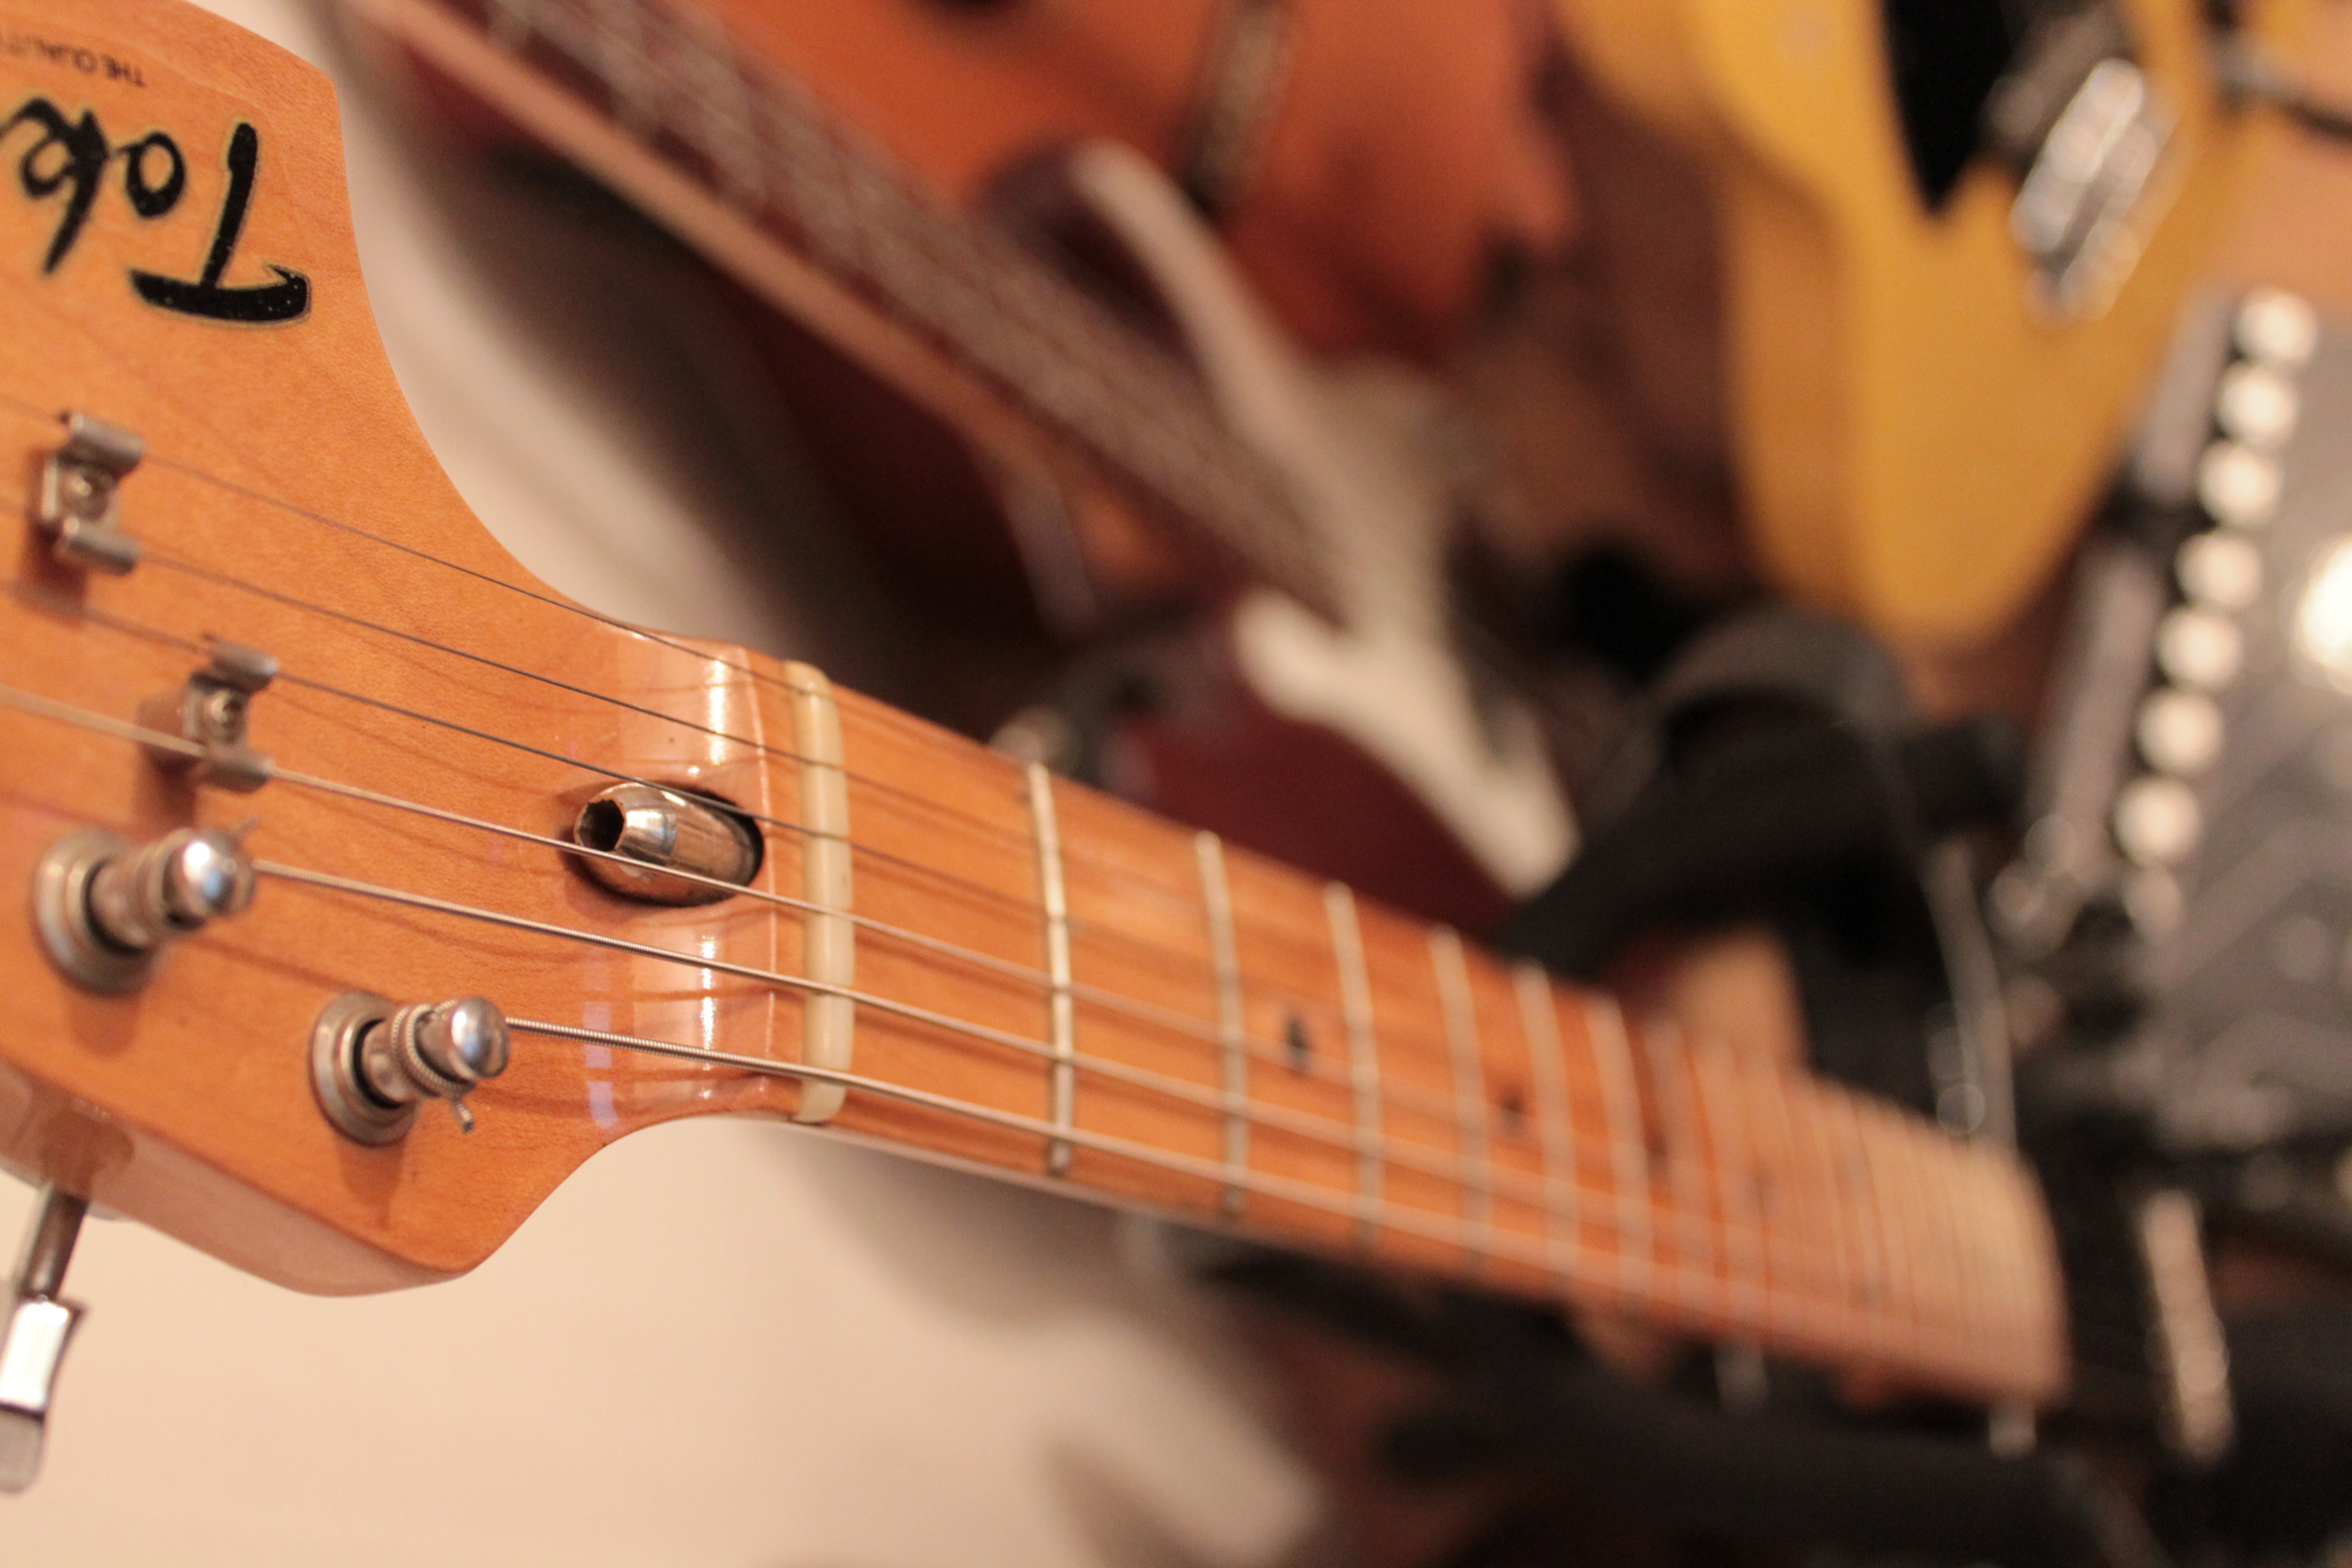
music, guitar, acoustic guitar, electric guitar, musical instrument, bassist, strings, guitarist, bass guitar, string instrument, bowed string instrument, plucked string instruments, slide guitar